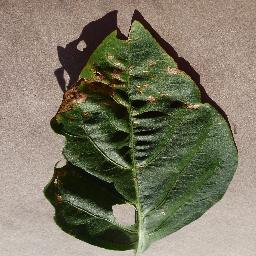
Label: Pepper,_bell___Bacterial_spot